2nd Battalion, 153rd Infantry Regiment (United States)

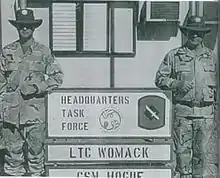
LTC Steve Womack and CSM Bill Hogue in front of the Task Force Headquarters, Egypt

On 10 October 2001, 2–153 IN "Gunslinger" was activated in support of the Global War on Terror. Second Battalion was sent to Egypt in order to take over the Multinational Force and Observers mission, freeing up regular army infantry units to deploy to Afghanistan.